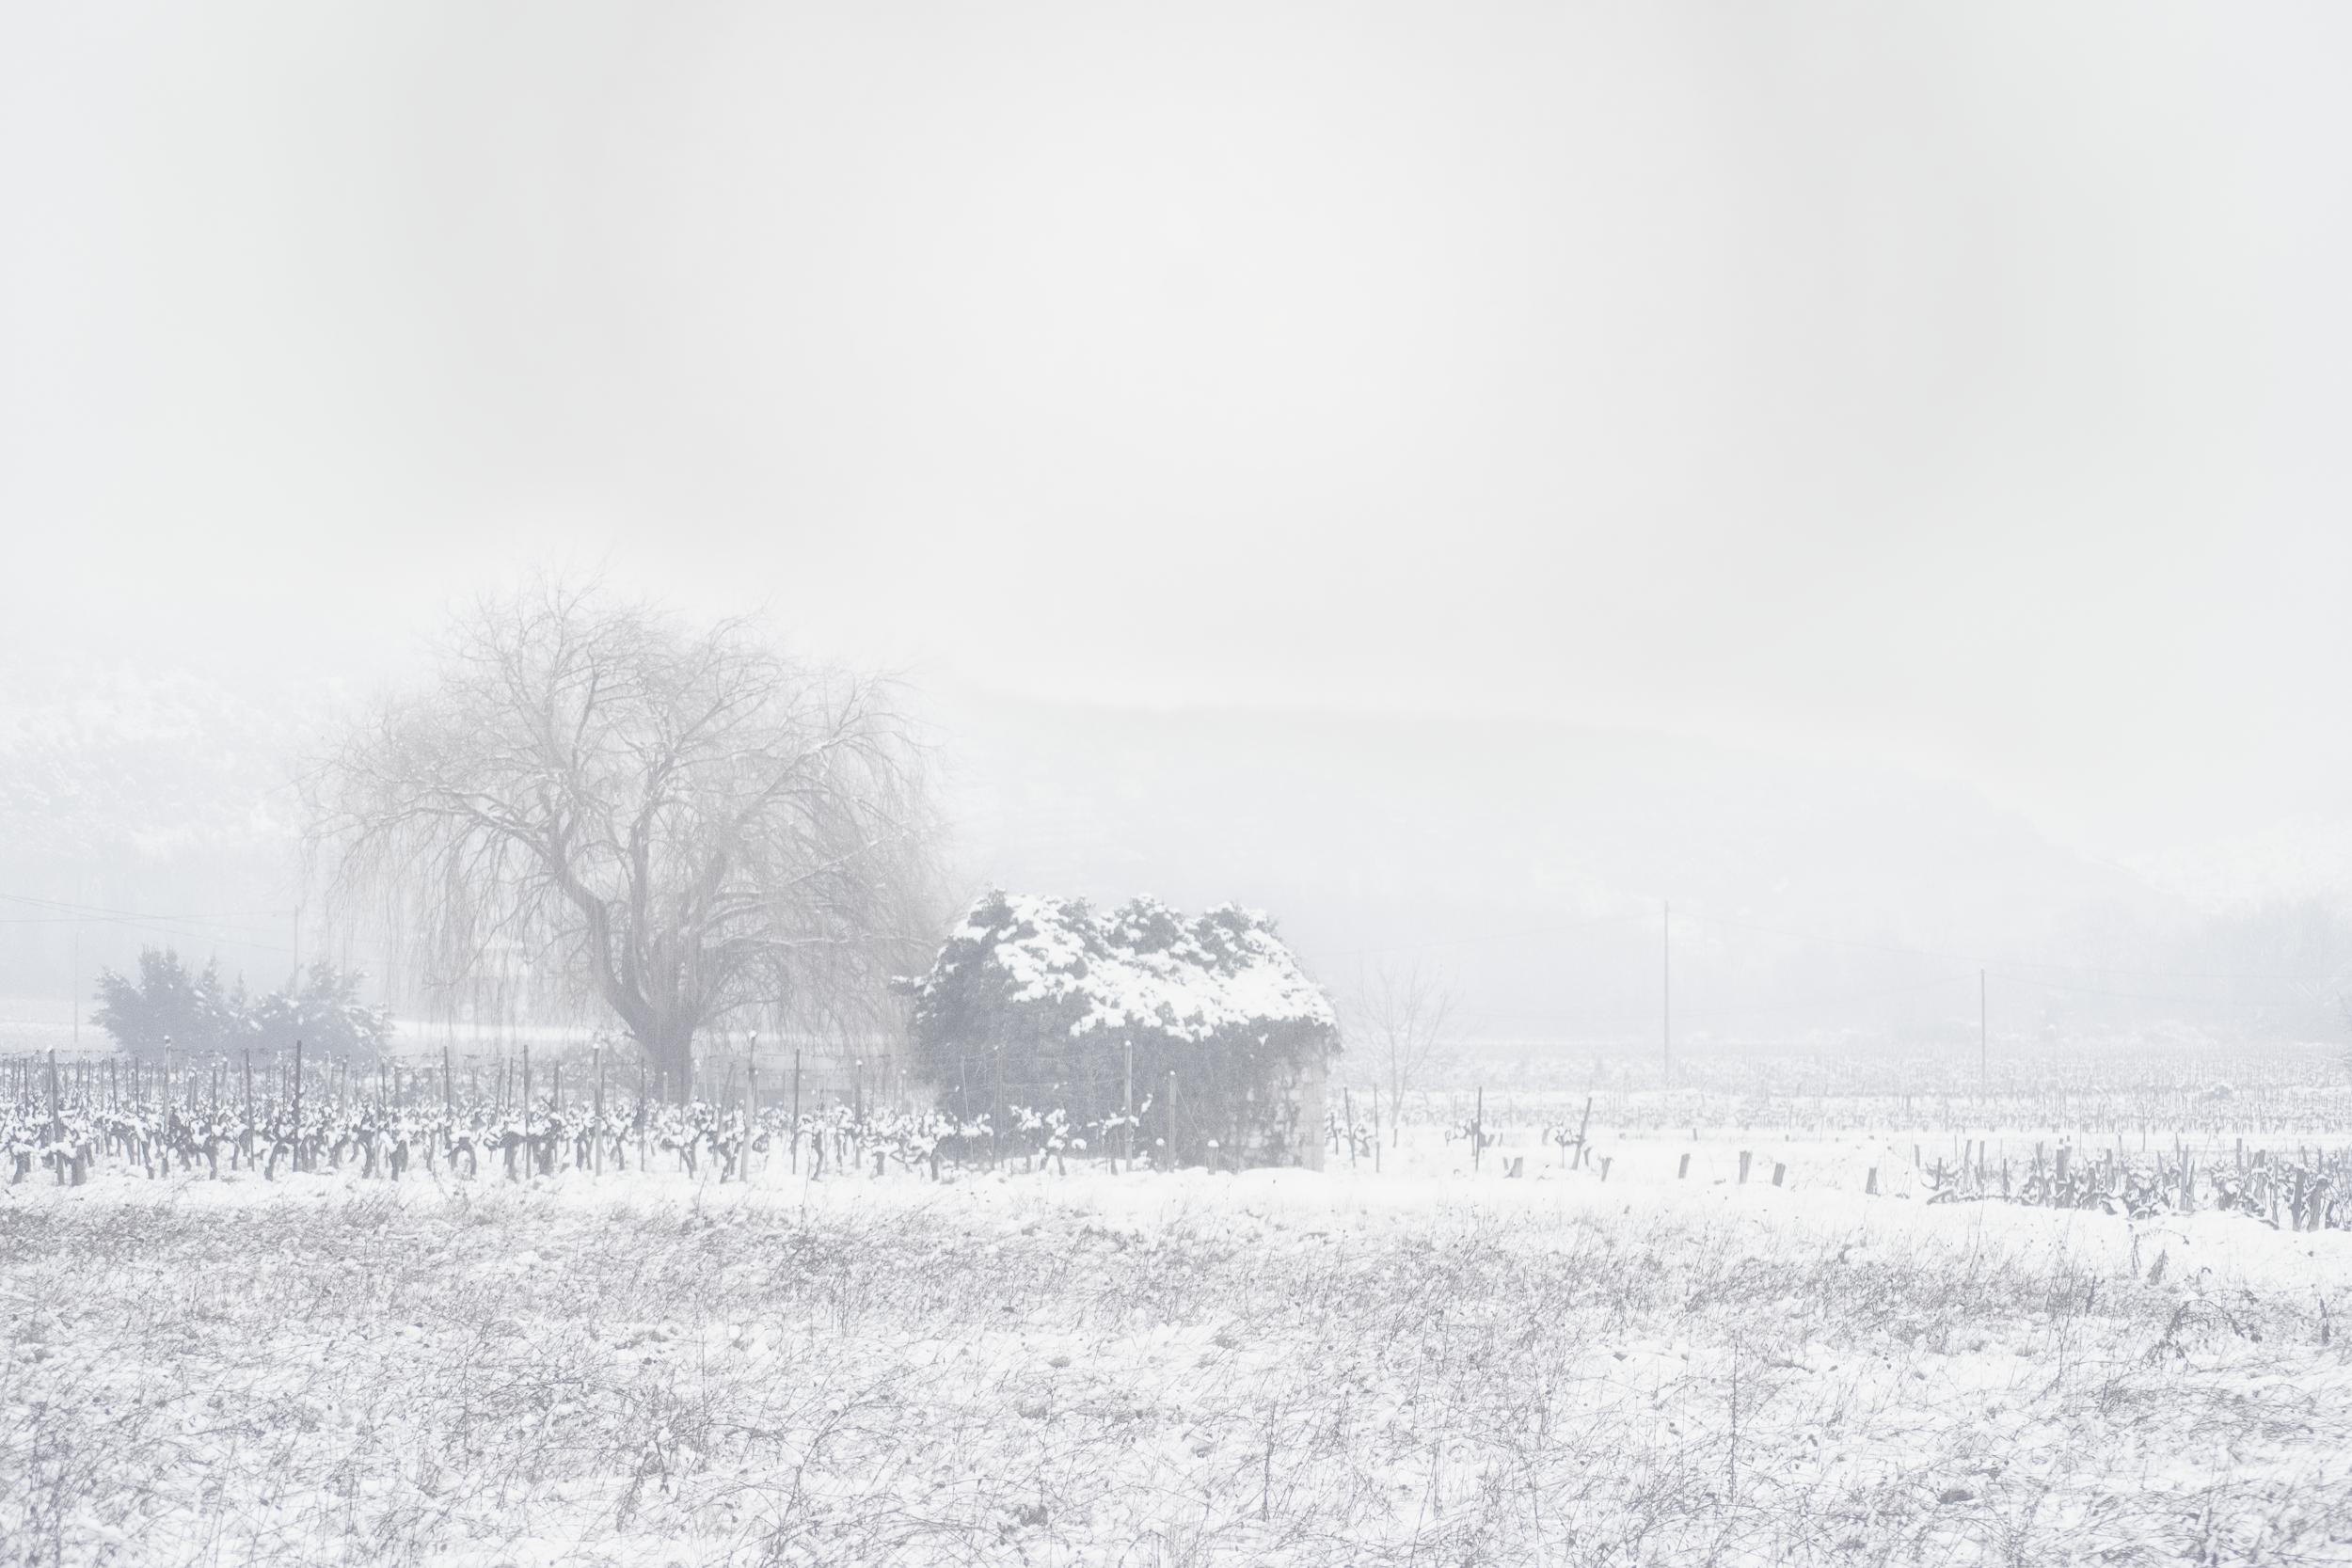
snow, winter, black and white, fog, mist, frost, france, europe, weather, nikon, monochrome, season, paysage, hiver, neige, blizzard, vigne, nikkor, ardche, curuyann, cabane, nikond750, 07, saule, minimaliste, freezing, atmospheric phenomenon, winter storm, rain and snow mixed